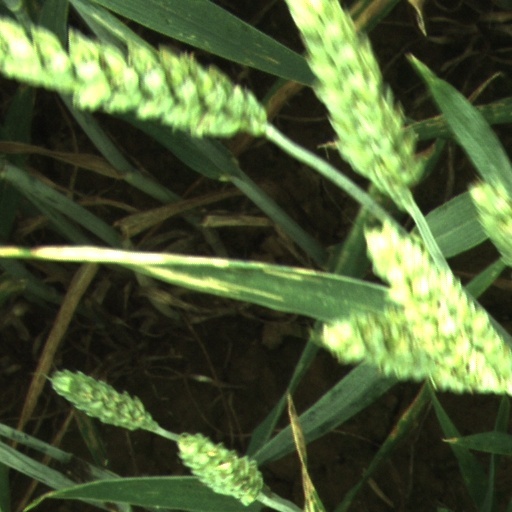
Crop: wheat